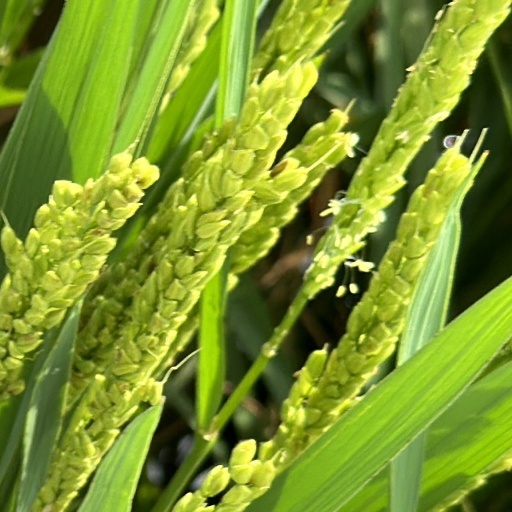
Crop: rice